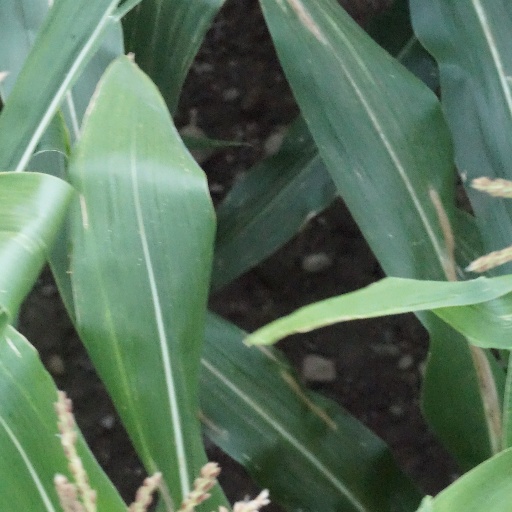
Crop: maize; corn